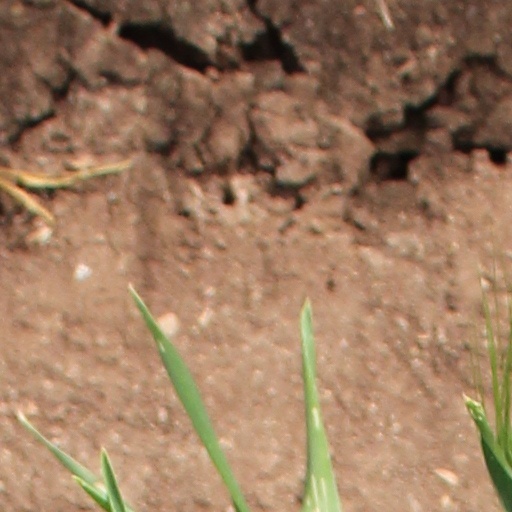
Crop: wheat